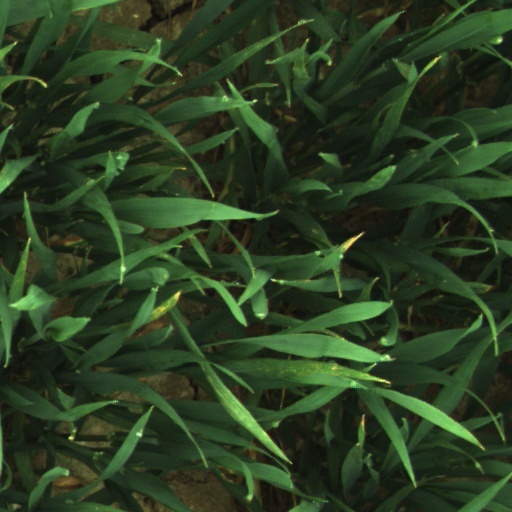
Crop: wheat